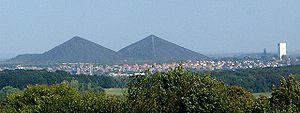
Terrils n° 74, 74A et 74B respectivement dénommés 11 - 19 de Lens Est, 11 - 19 de Lens Ouest et 11 - 19 de Lens Nouveau, fosse n° 11 - 19 de la Compagnie des mines de Lens, Loos-en-Gohelle, Pas-de-Calais, Nord-Pas-de-Calais, France.
Un terril, terri ou halde est une colline artificielle construite par accumulation de résidu minier, sous-produits de l'exploitation minière, composés principalement de schistes, et en plus petite quantité de grès carbonifères et de résidus divers.
Loos-en-Gohelle est une commune française située dans le département du Pas-de-Calais en région Hauts-de-France.
La Compagnie des mines de Lens exploitait le charbon dans le bassin minier du Nord-Pas-de-Calais. Fondée en 1852, c'était la plus importante des compagnies houillères du bassin du Nord et du Pas-de-Calais.